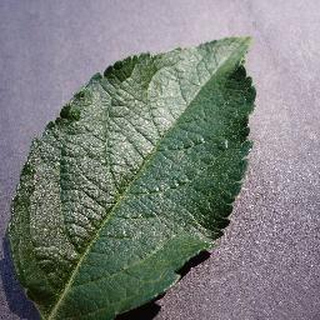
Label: healthy_apple